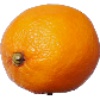
Label: lemon_meyer